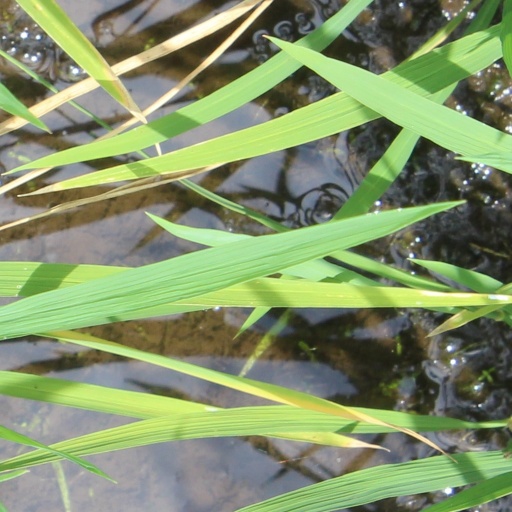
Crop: rice